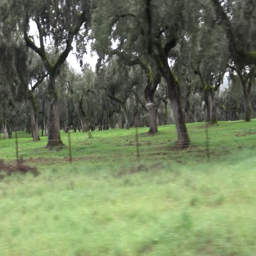
4k black iberian pigs to pass through biological genus .